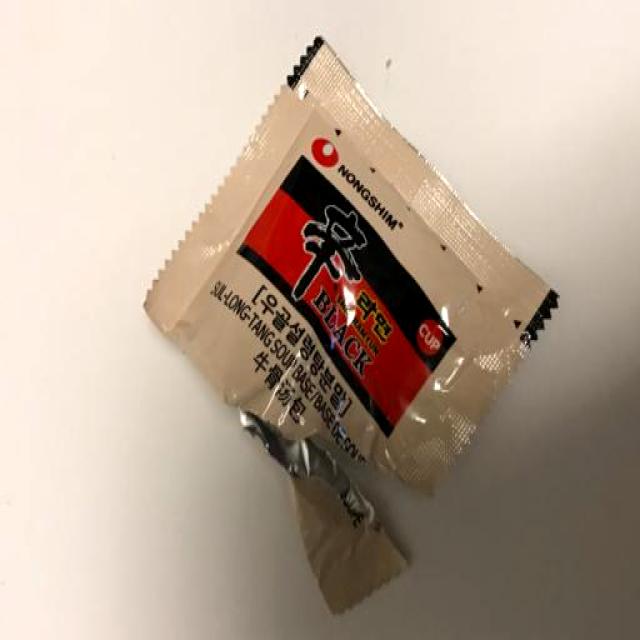
Label: Trash